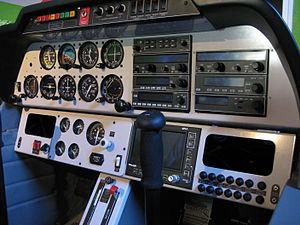
Le cockpit d'un simulateur de vol SEV PRO 6. http://www.sevpro.fr/.
Le Robin DR400 est un avion de tourisme monomoteur très utilisé dans les aéroclubs, produit par la société Robin Aircraft, anciennement appelée Avions Pierre Robin.